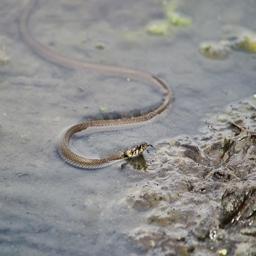
Animal: snakes